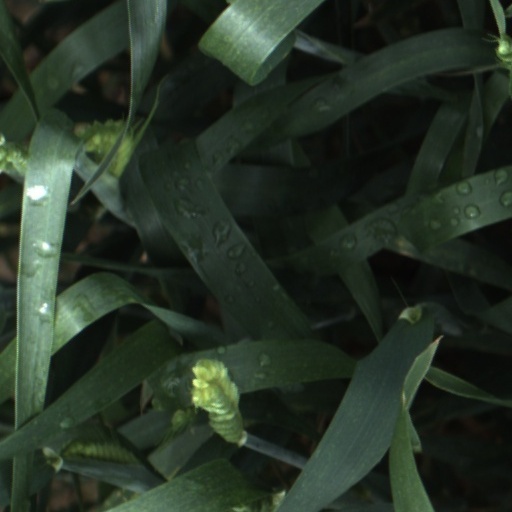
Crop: wheat